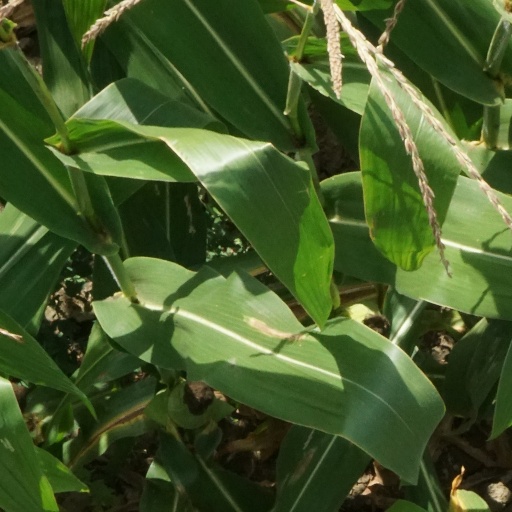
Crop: maize; corn